Yanka Kupala

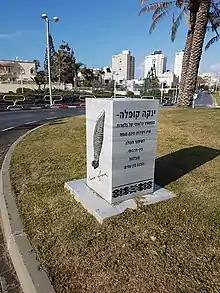
A monument to Yanka Kupala in Ashdod, Israel

Kupala's writing changed to an optimistic tone following the October Revolution of 1917. Among Kupala's numerous translations into the Belarusian language were the internationalist-Marxist anthem "The Internationale" and an ancient epic poem The Tale of Igor's Campaign (translated in 1921). He started working in the People’s Commissariat of Education of the BSSR, then headed the library in the "Belarusian hattsy", edited magazines 'Run' (1920) and 'Volny stsyag' (1920–1922).